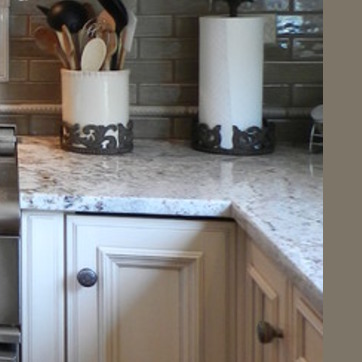
Material: polishedstone